Ryan Sherriff

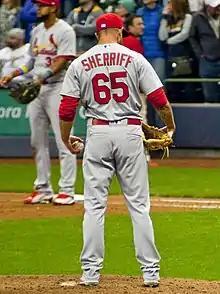
Sherriff with the St. Louis Cardinals in 2018

Ryan Sebastian Sherriff (born May 25, 1990) is an American professional baseball pitcher for the Leones de Yucatán of the Mexican League. He has previously played in Major League Baseball (MLB) for the St. Louis Cardinals, Tampa Bay Rays, and Boston Red Sox.